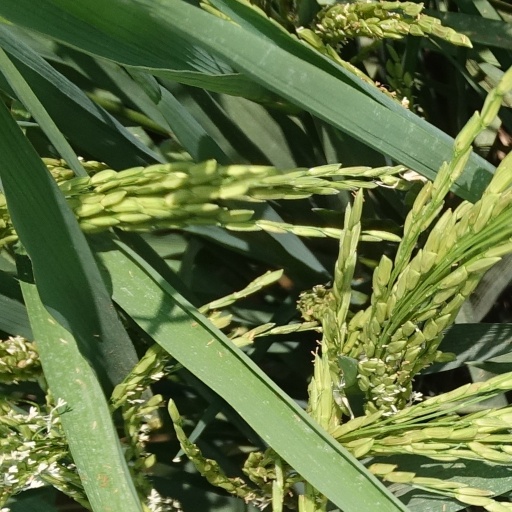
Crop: rice